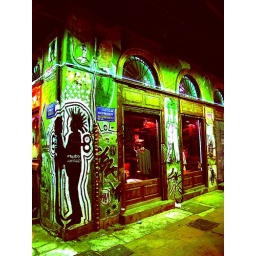
green wall in greece&lt;a href="https://soundpatterns.wordpress.com" rel="nofollow"&gt;soundpatterns.wordpress.com&lt;/a&gt;